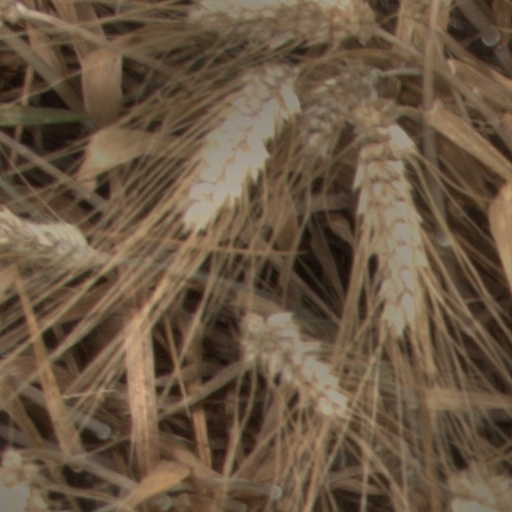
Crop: wheat